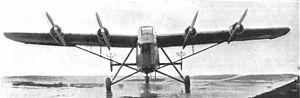
L'Airspeed AS.39 Fleet Shadower est un triplace embarqué de reconnaissance expérimental britannique de la Seconde Guerre mondiale.